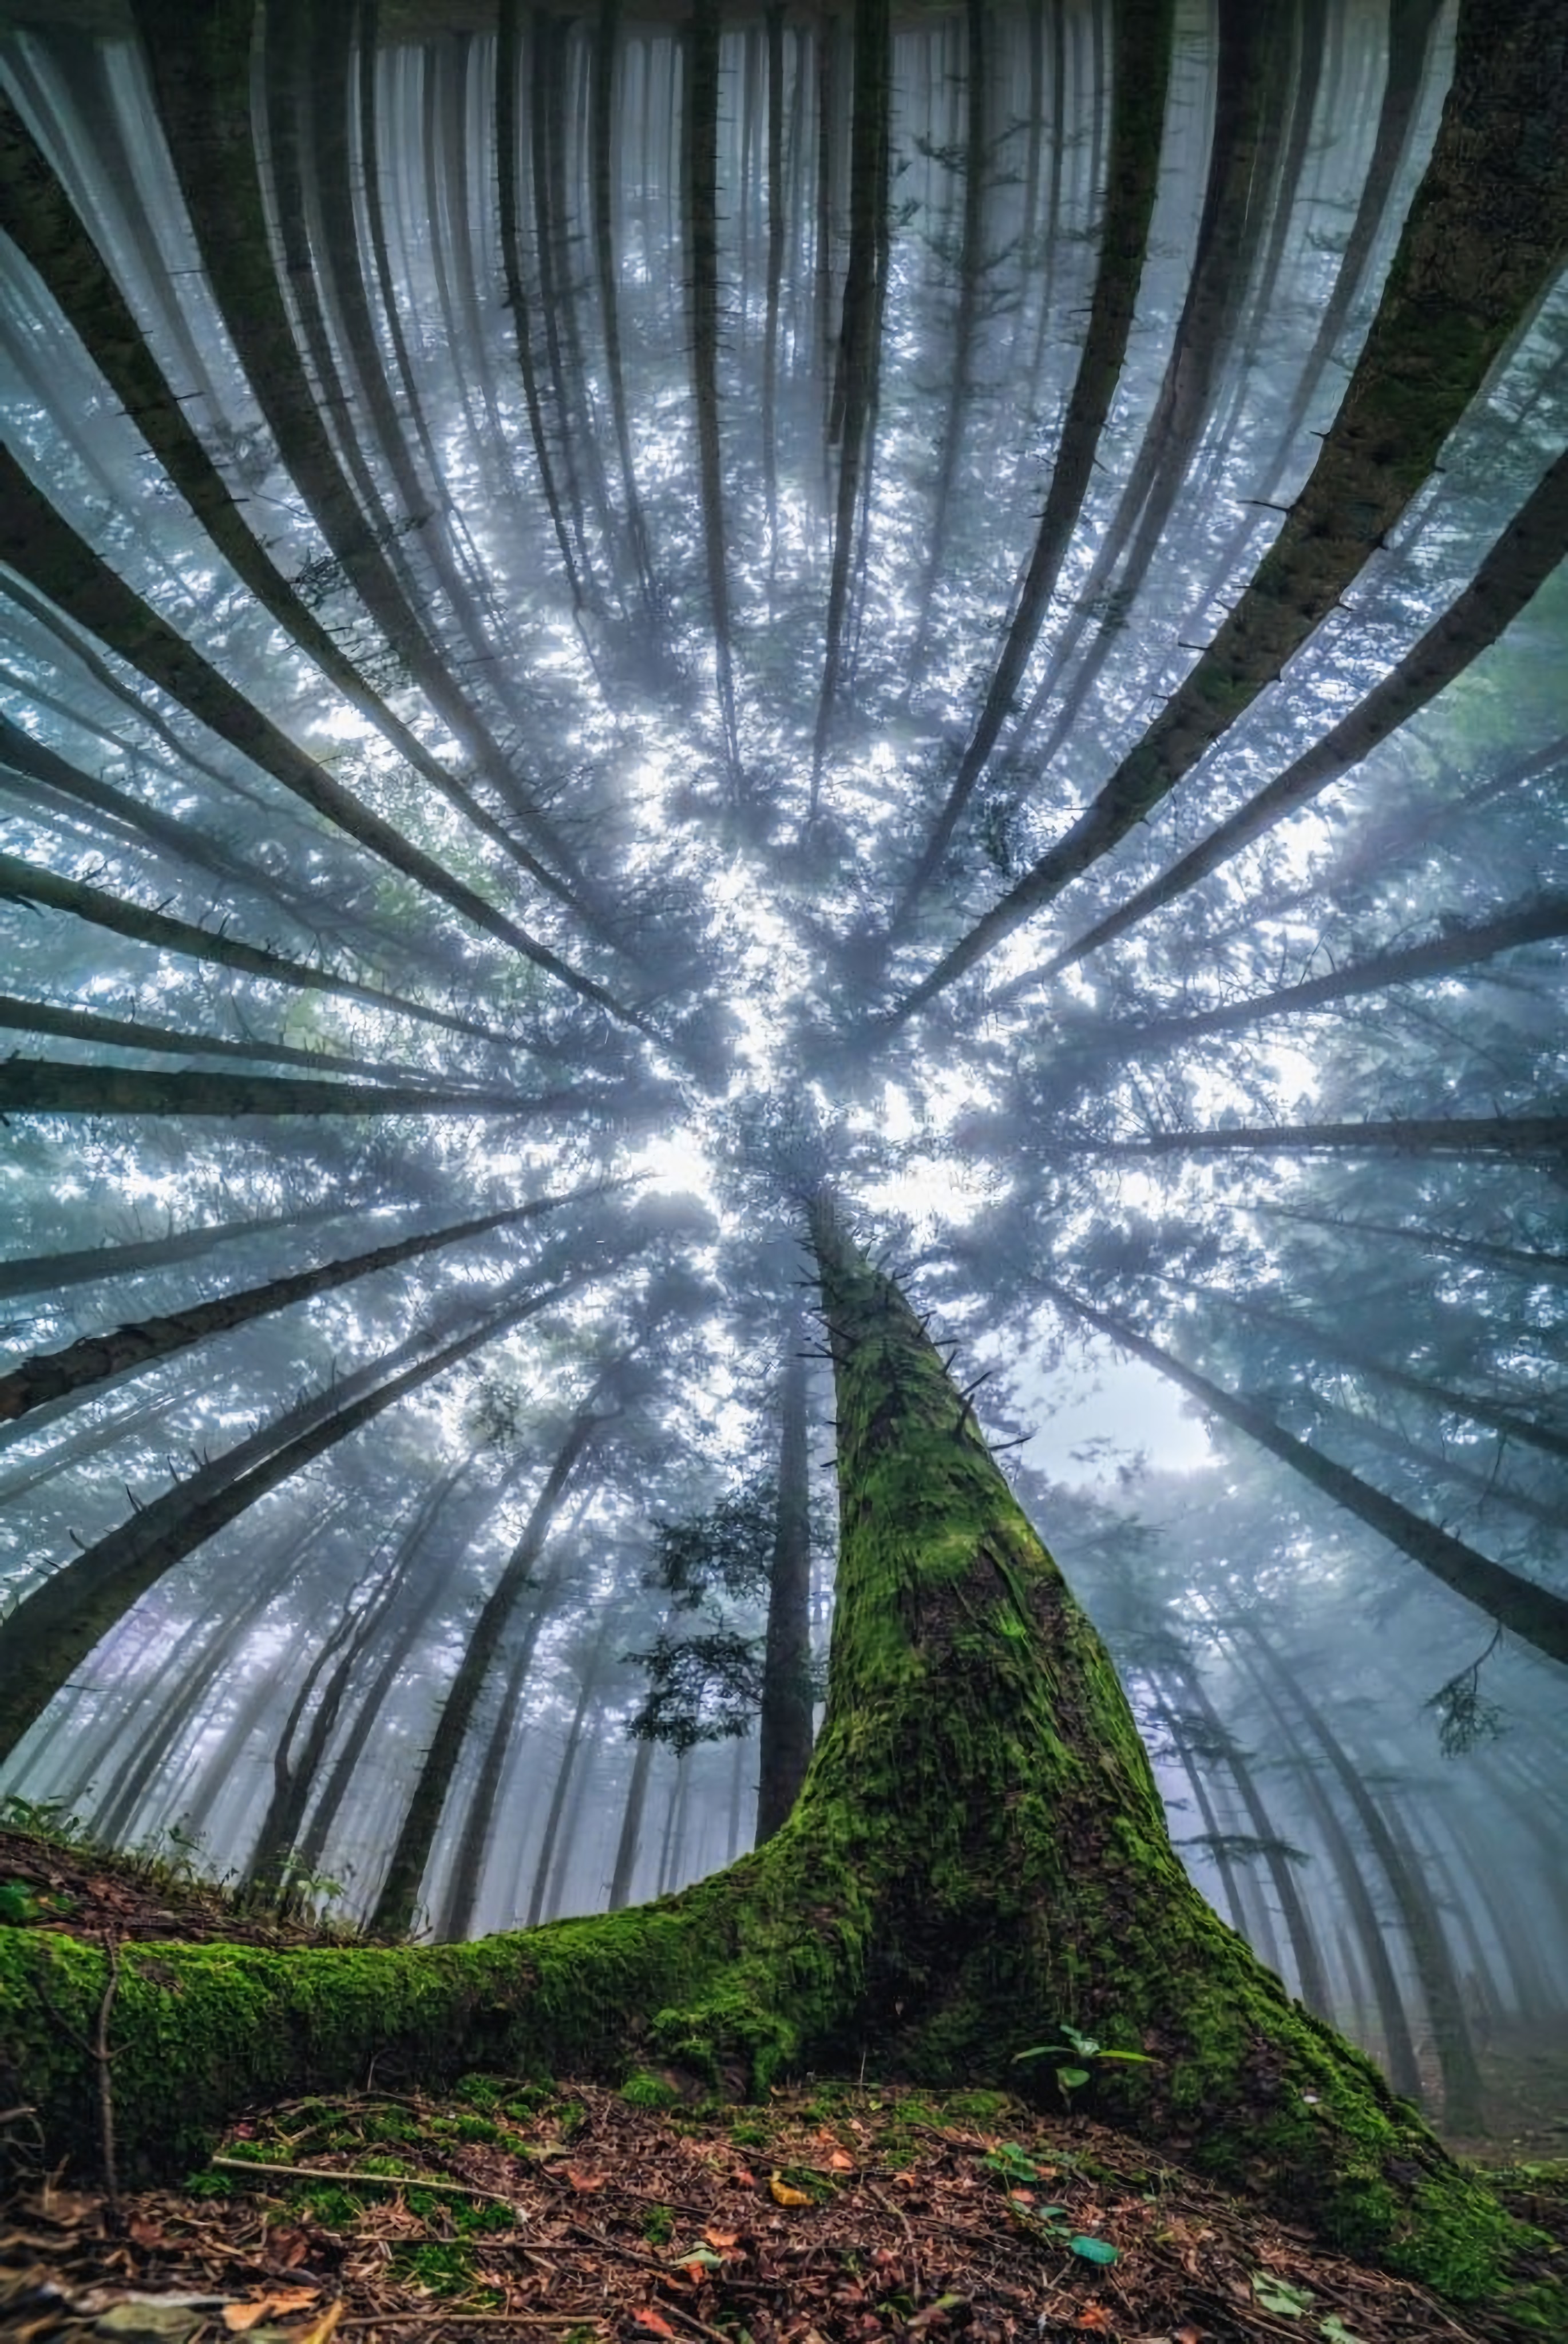
art, forest, magic, soul, water, plant, sky, nature, natural landscape, terrestrial plant, arecales, biome, tree, woody plant, landscape, grass, trunk, symmetry, wood, darkness, electric blue, circle, event, automotive wheel system, reflection, Environmental art, street light, recreation, woodland, garden, night, rock, midnight, tourist attraction, shadow, holiday, vascular plant, soil